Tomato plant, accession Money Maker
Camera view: horizontal (90 deg, fisheye); turntable rotation: 60 degrees
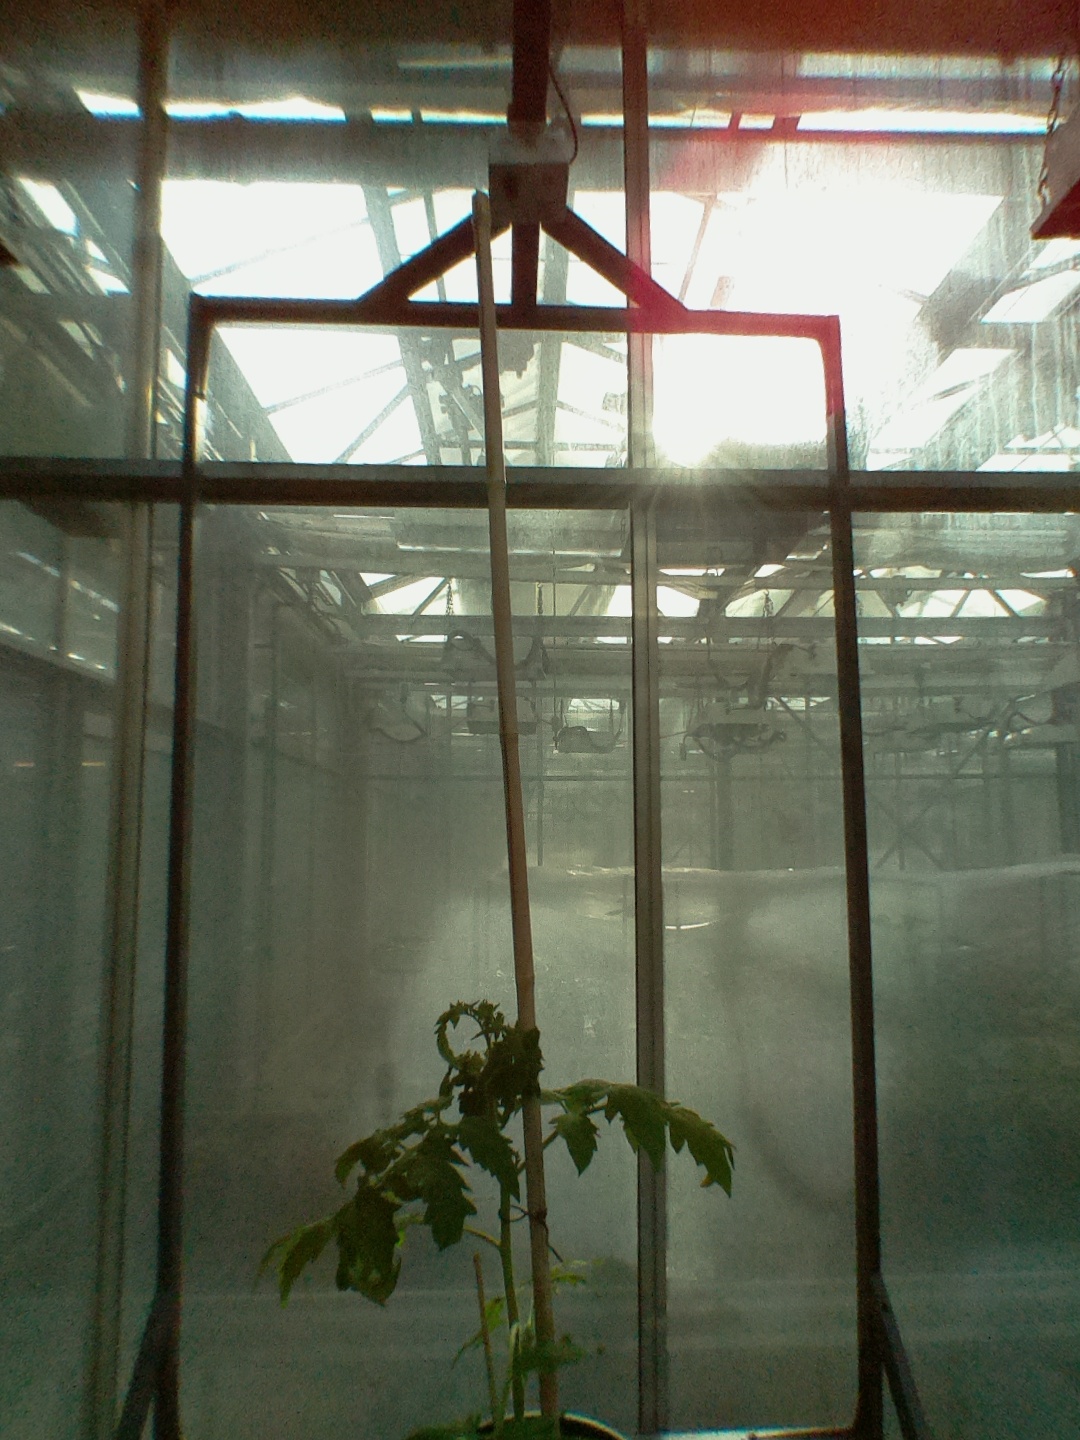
BBCH growth stage 20: First Side shoot start formed